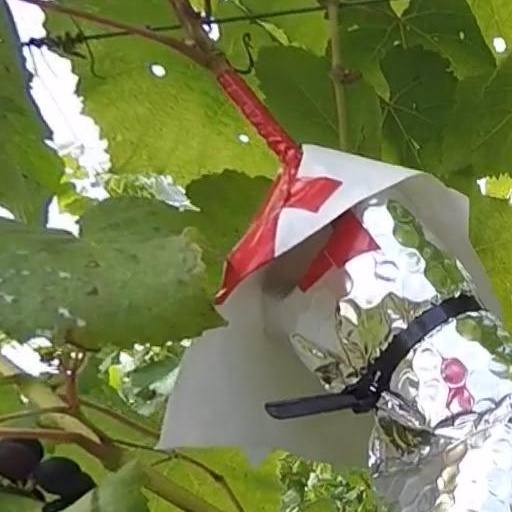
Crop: grape